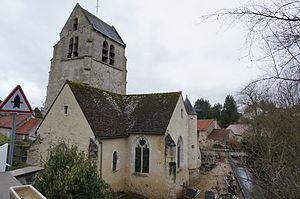
Villers-Agron-Aiguizy, Église cimetière.
Villers-Agron est une localité de Villers-Agron-Aiguizy, dont elle est le chef-lieu, et une ancienne commune française, située dans le département de l'Aisne en région Hauts-de-France.
Villers-Agron-Aiguizy est une commune française située dans le département de l'Aisne, en région Hauts-de-France.